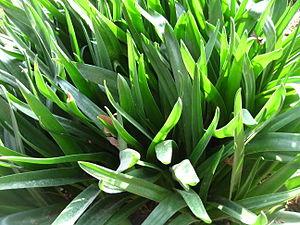
Scille du Pérou